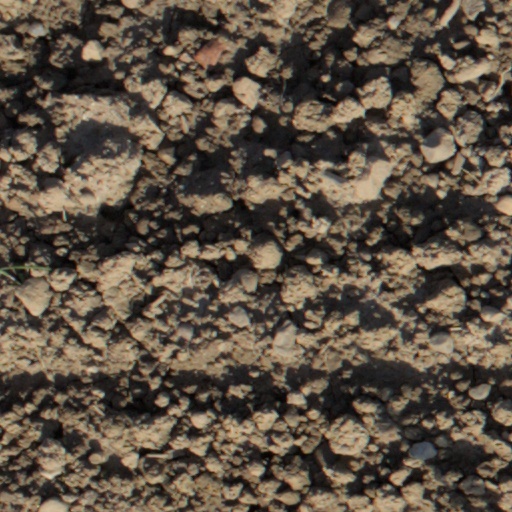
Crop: wheat